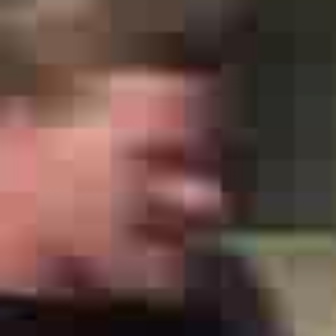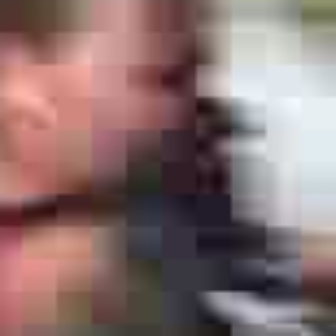
  Please identify the target specified by the bounding box [23,105,212,293] in the first image and locate it in the second image. Return the coordinates in [x_min,y_min,x_max,y_max] format.
Answer: [52,17,214,179]